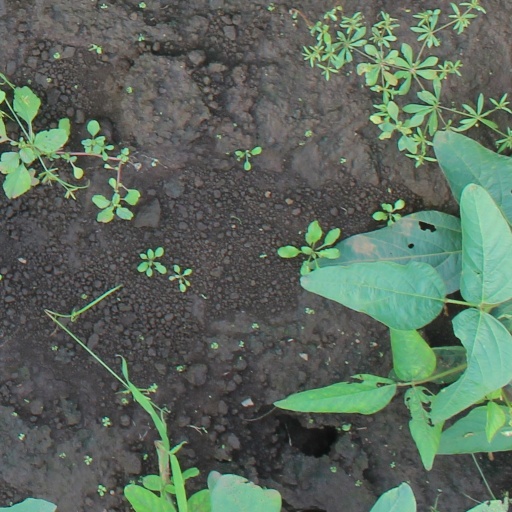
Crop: soybean